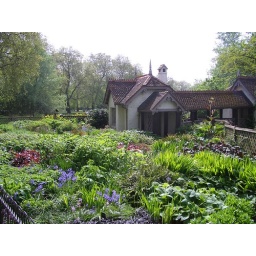
cute house near Buckingham Palace